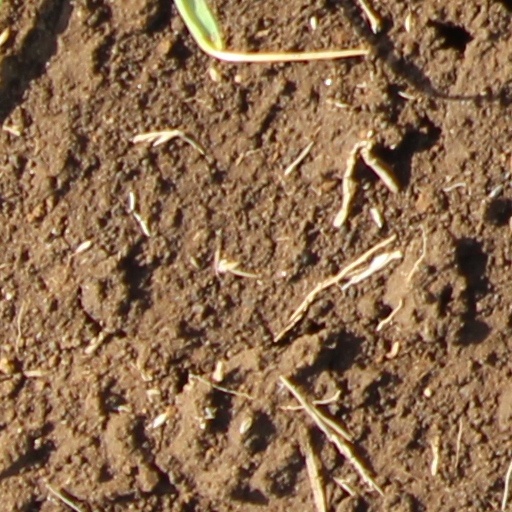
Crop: wheat